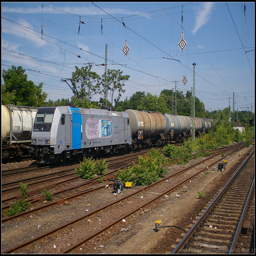
Old rail road tracks with an abandoned train.
A train engine carrying carts down a track.
A train is riding on a track, pulling several tanker cars.
A freight train with many cars beneath a blue sky.
A long train going down the train track.